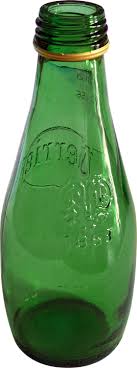
Waste category: glass